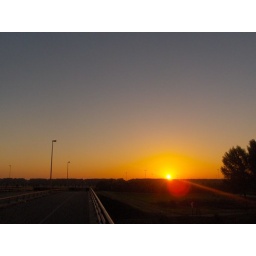
Taken from a bridge in Almere, the Netherlands. This is close to the base of the dutch soccerclub FC Omniworld